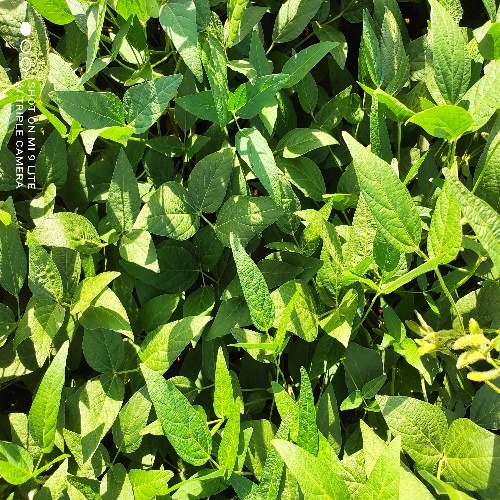
Label: Healthy